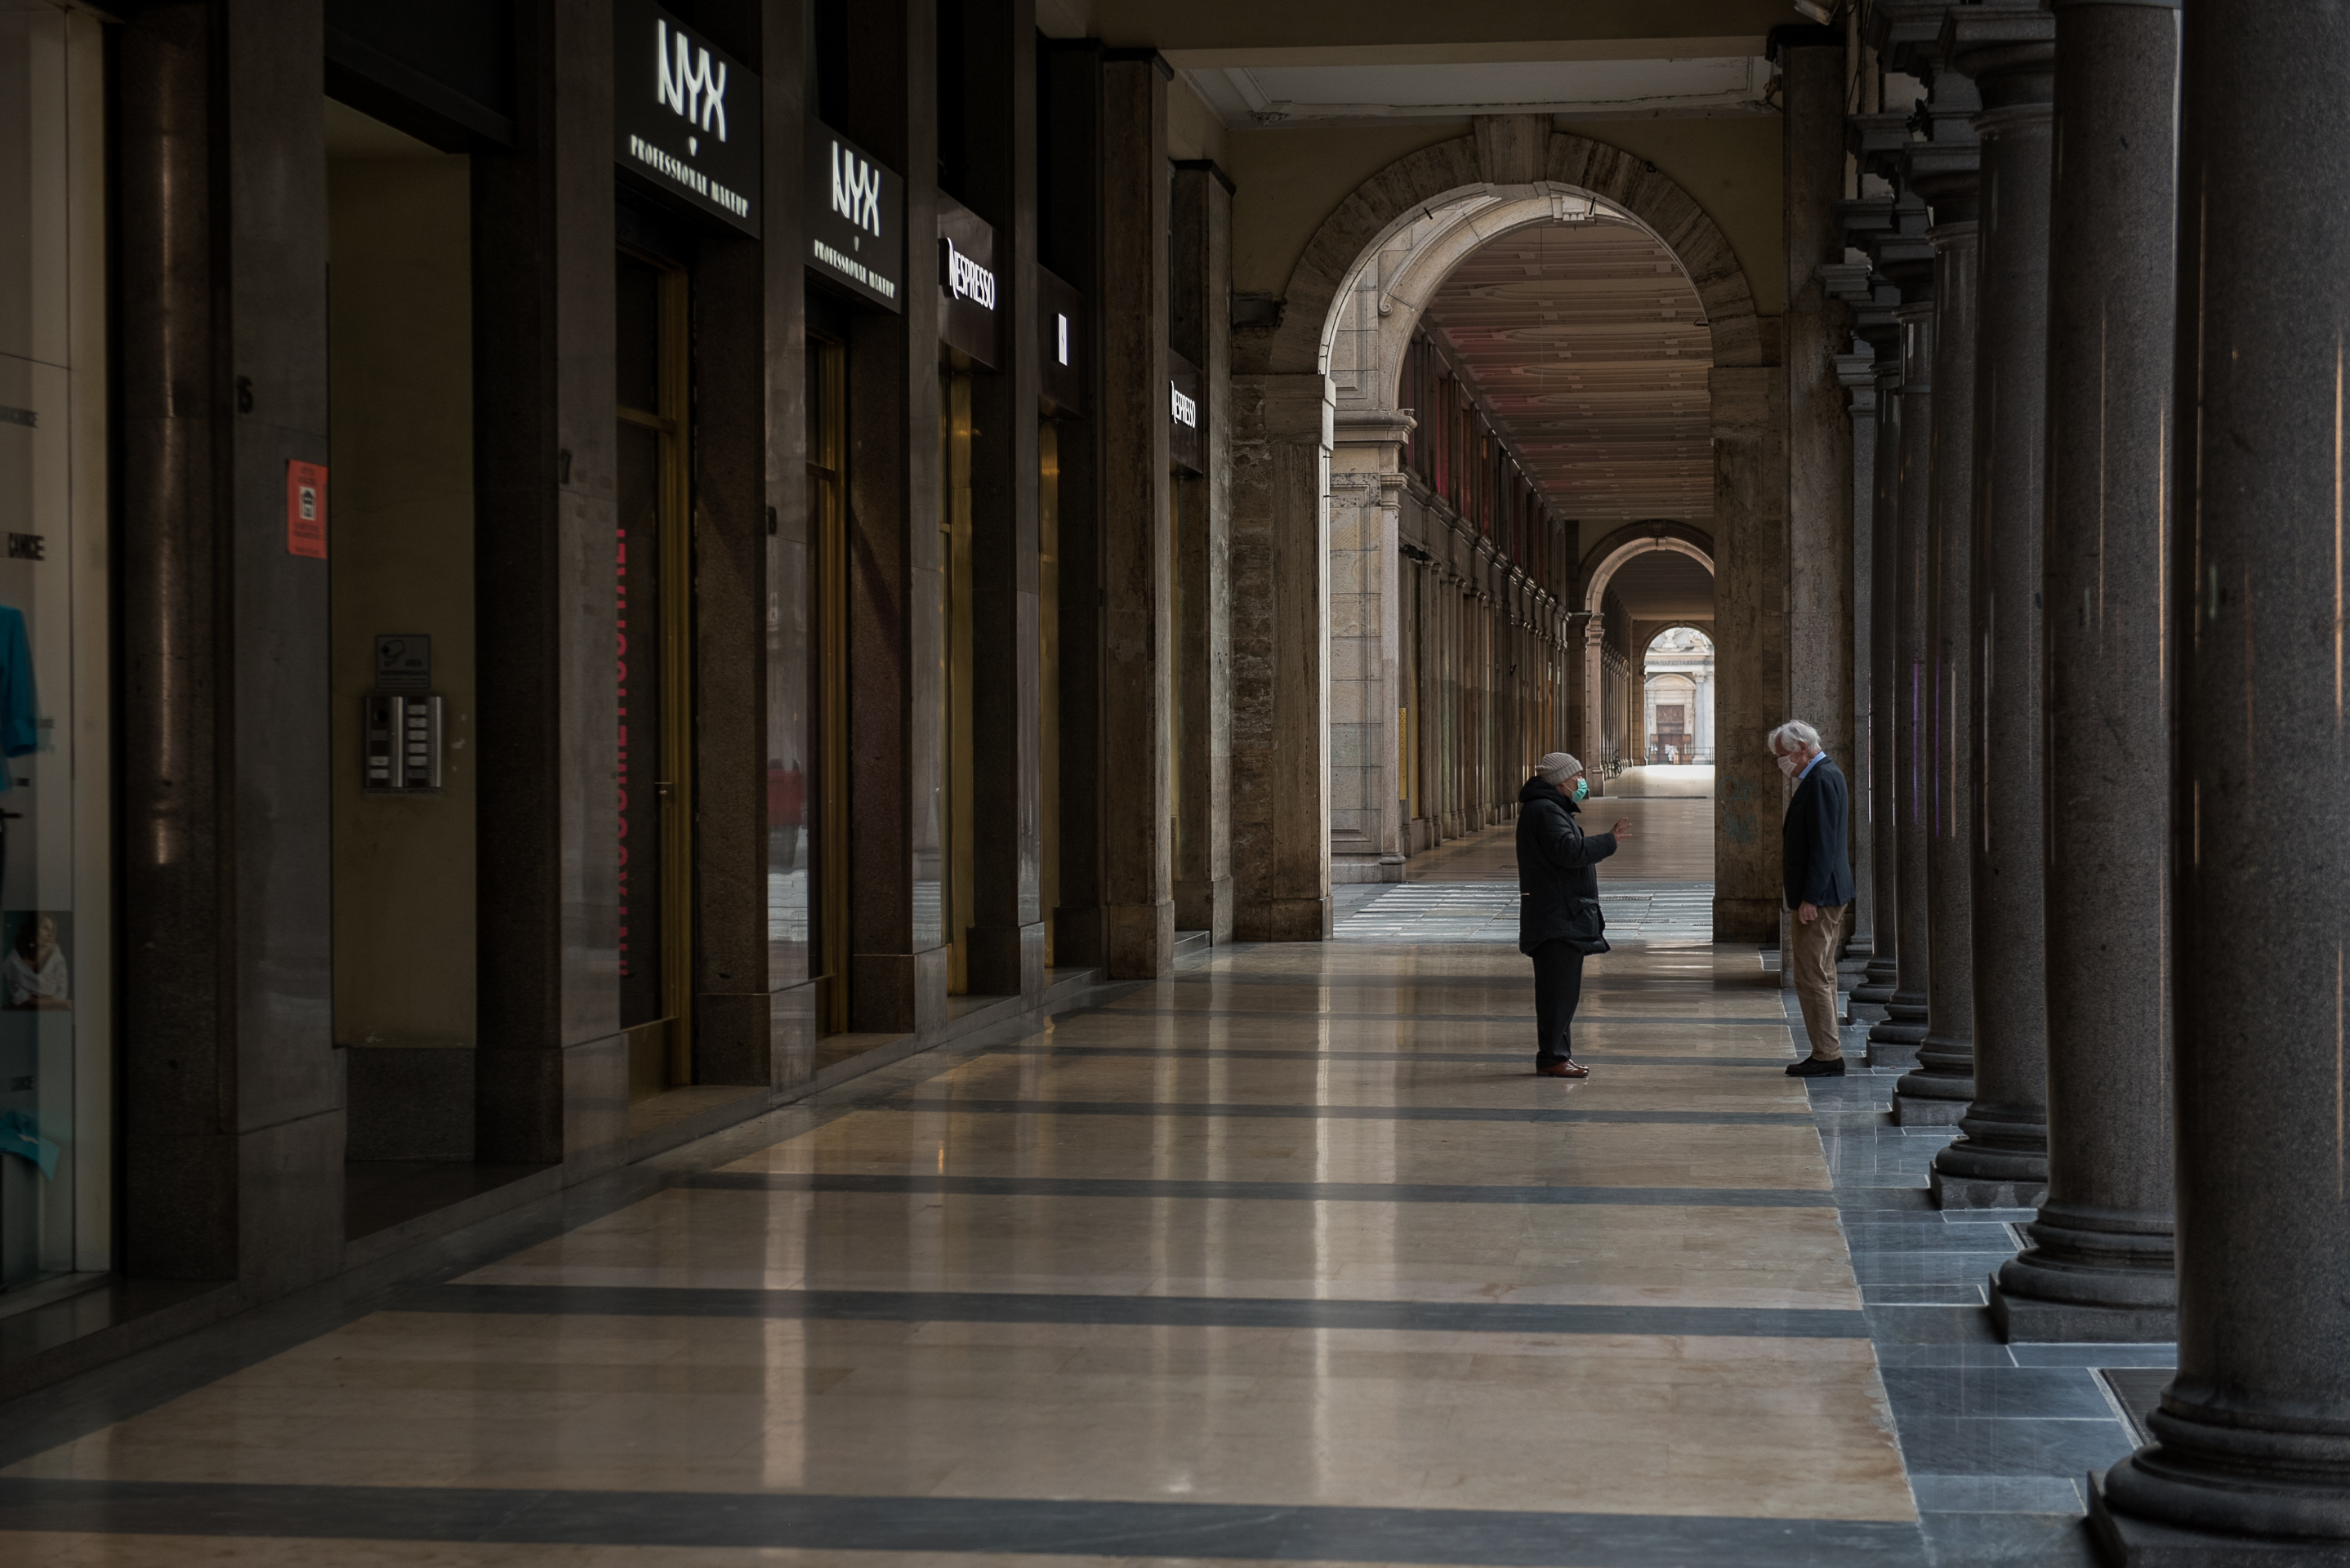
Via Roma, turin, piemonte, conversation, people, covid19, quarantine, column, architecture, building, arch, arcade, aisle, shadow, symmetry, walkway, street, city